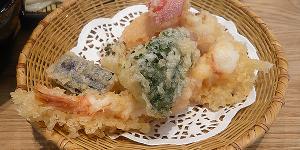
cazon rebozado con alcachofas salteadas